Bigelow Expandable Activity Module

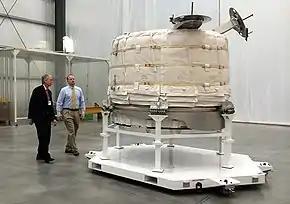
Completed BEAM flight unit at the Bigelow Aerospace facility in North Las Vegas, Nevada

On 20 December 2012, NASA awarded Bigelow Aerospace a US$17.8 million contract to construct the Bigelow Expandable Activity Module (BEAM) under NASA's Advanced Exploration Systems (AES) Program. Sierra Nevada Corporation built the US$2 million Common Berthing Mechanism under a 16-month firm-fixed-price contract awarded in May 2013. NASA plans made public in mid-2013 called for a 2015 delivery of the module to the ISS.